Buddy Cops

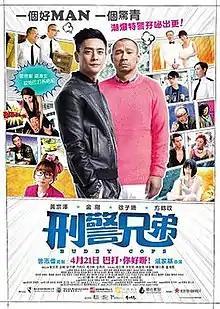

Buddy Cops, also known as Holy Beast Cops, is a 2016 action crime comedy film directed by Peter Chik and starring Bosco Wong, King Kong Li, Kate Tsui and Charmaine Fong. A Hong Kong-Chinese co-production, filming officially began on 2 April 2012 and wrapped up on 25 May 2012. The film was released on 21 April 2016 in Hong Kong and in China by Huace Pictures (Tianjing) on 22 April 2016.